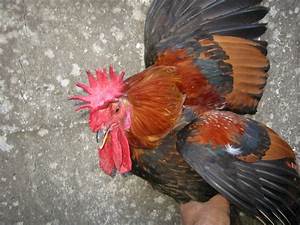
Label: gallina